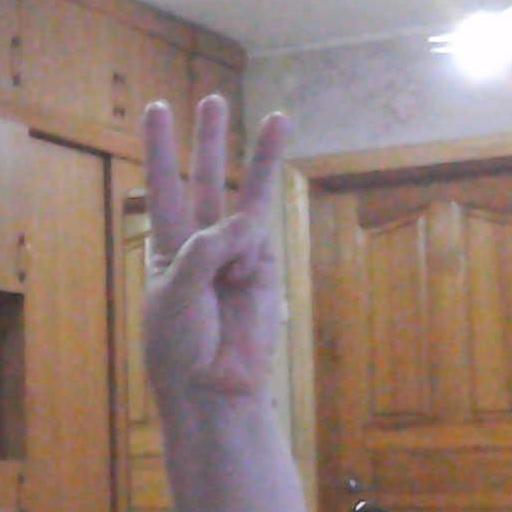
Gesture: three